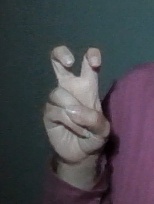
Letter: toot